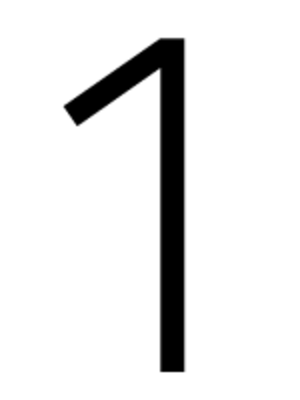
Tīwaz est la 17ᵉ rune du Futhark et la première de la dernière famille de huit runes qui porte aussi son nom. Elle est précédée par Sōwilō et suivi de Berkō. Cette famille de rune est composée de Tīwaz, Berkō, Ehwaz, Mannaz, Laguz, Inguz, Dagaz et Oþila. La famille de Tīwaz est la dernière des trois familles du Futhark, les deux premières étant les familles de Fehu et de Hagalaz.